Neptune Odyssey

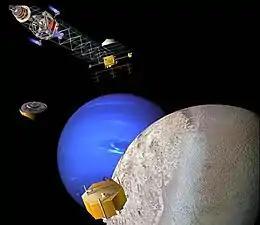
Artist's concept of a nuclear-electric Neptune orbiter with potential atmospheric probes and a Triton lander, c. early 2000s

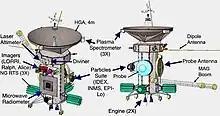
Schematic of the proposed Neptune Odyssey probe

The present proposal targets a launch in 2033 using the Space Launch System and a 16-year cruise directly to Neptune, with launch windows yearly during the 2030s. The cruise could be shortened to 12 years with a gravity assist at Jupiter, but this would require launch prior to 2032. A atmospheric probe will be released from the orbiter before orbital insertion at Neptune and descend for around 37 minutes into Neptune's atmosphere to study its composition, dynamics, and processes, sending data at least until reaching a pressure of 10 bars. After achieving Neptune orbit, the orbiter will conduct at least 46 flybys of Triton over the four-year main science phase, achieving near-global coverage of the moon while simultaneously studying Neptune and other moons. The orbiter would then orbit progressively closer to Neptune and its rings on a "Grand Finale" similar to the Grand Finale of "Cassini" and eventually be destroyed in Neptune's atmosphere for planetary protection purposes.